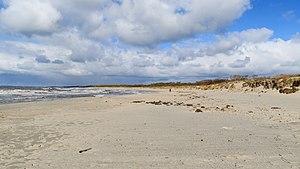
L’oblast de Kaliningrad, également appelé la « Russie baltique », ou le « pays de l'ambre », est une exclave russe au bord de la mer Baltique, entourée au nord et à l'est par la Lituanie et au sud par la Pologne.